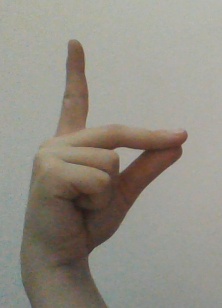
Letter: ta